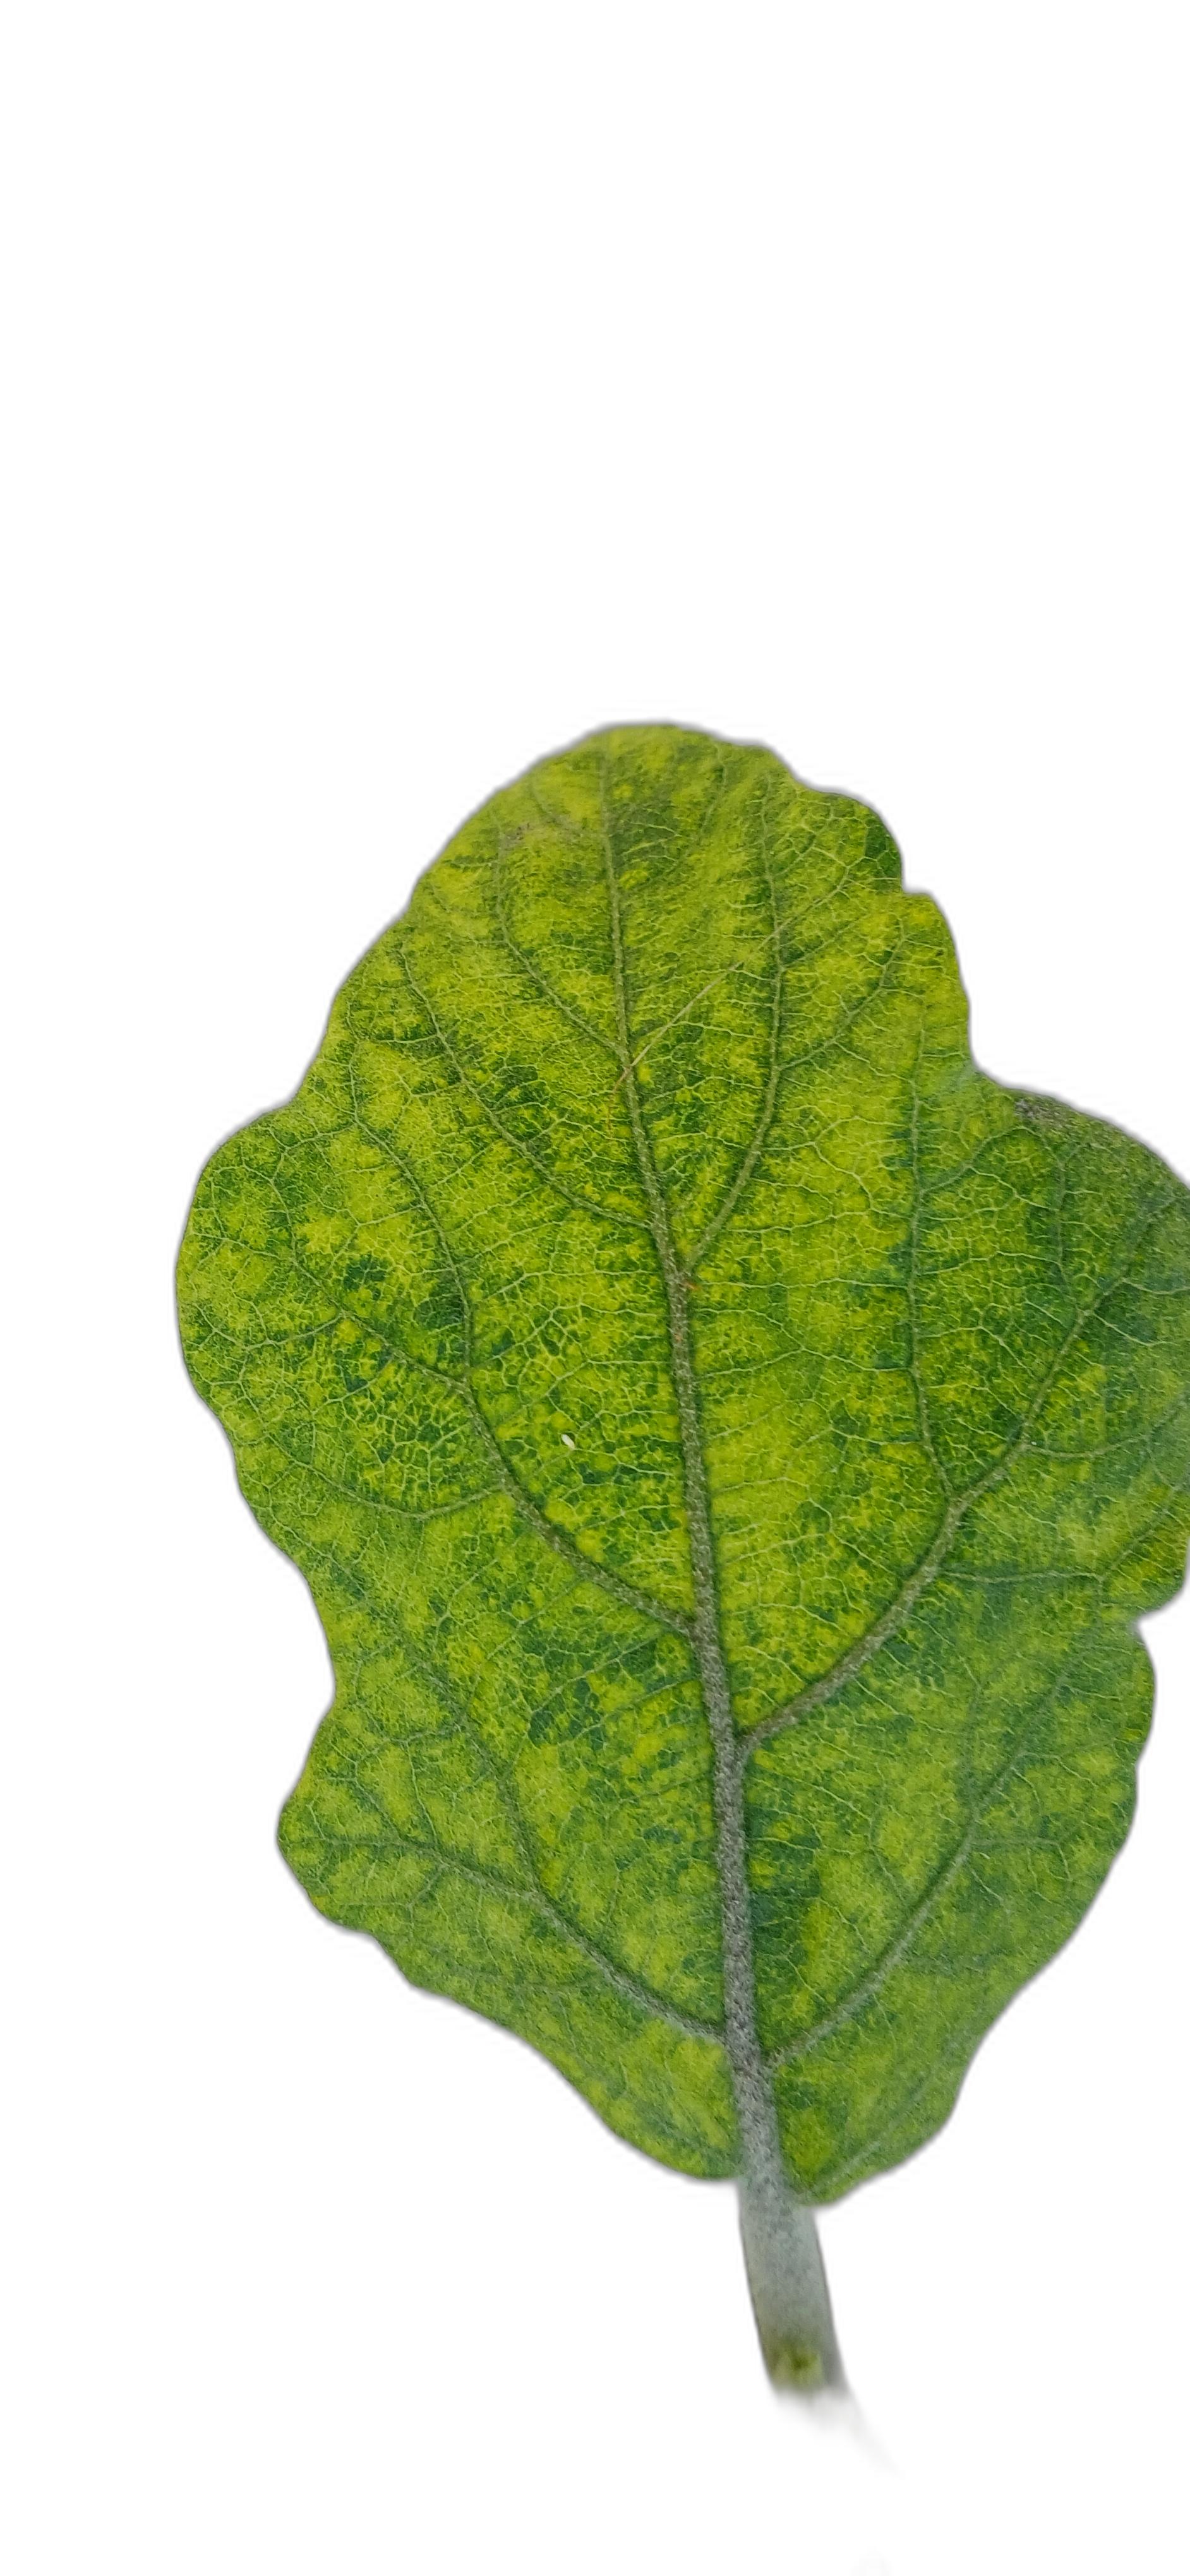
Label: Mosaic Virus Disease